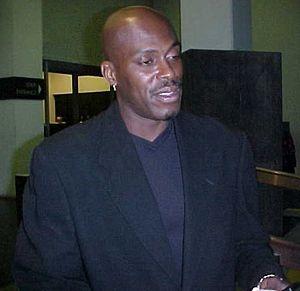
Les AVN Awards sont des récompenses de l'industrie pornographique décernées chaque année, depuis 1984, par le magazine Adult Video News.